Brad Maddox

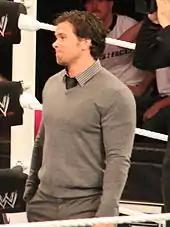
Maddox in February 2013

On the February 18 episode of "Raw", Maddox was rewarded the position of Assistant "Raw" Managing Supervisor by Vickie Guerrero after revealing that Paul Heyman and CM Punk were working with The Shield. On the April 24 episode of "NXT", Maddox challenged Big E Langston for the NXT Championship but was quickly defeated. On the July 8 episode of "Raw", after Guerrero was fired as Raw Managing Supervisor when the fans voted that she failed in her role, Maddox was appointed as the new general manager of Raw.